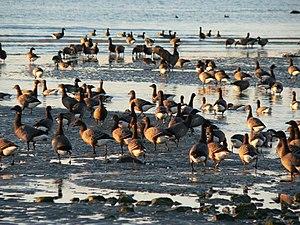
Hillion Oies Bernaches
Hillion [iljɔ̃] est une commune française située près de Saint-Brieuc dans le département des Côtes-d'Armor en région Bretagne.